I'll Cry Tomorrow (book)

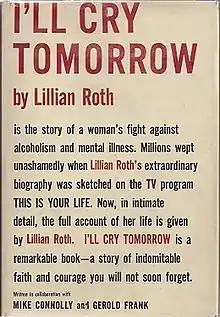
First edition cover

I'll Cry Tomorrow is a 1954 autobiography by Lillian Roth, co-written by Roth, Gerold Frank and journalist Mike Connolly. It is a "brutally frank" depiction of Roth's alcoholism, one of the earlier books by a celebrity on addiction, and influential in drawing attention to alcoholism as a disease. It sold over 7 million copies in 20 languages. It was adapted into the 1955 film of the same name.